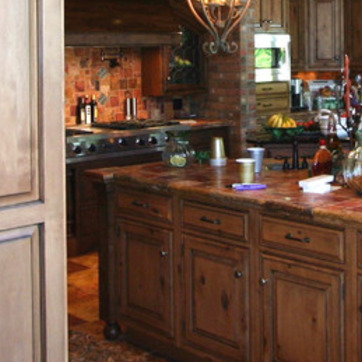
Material: polishedstone